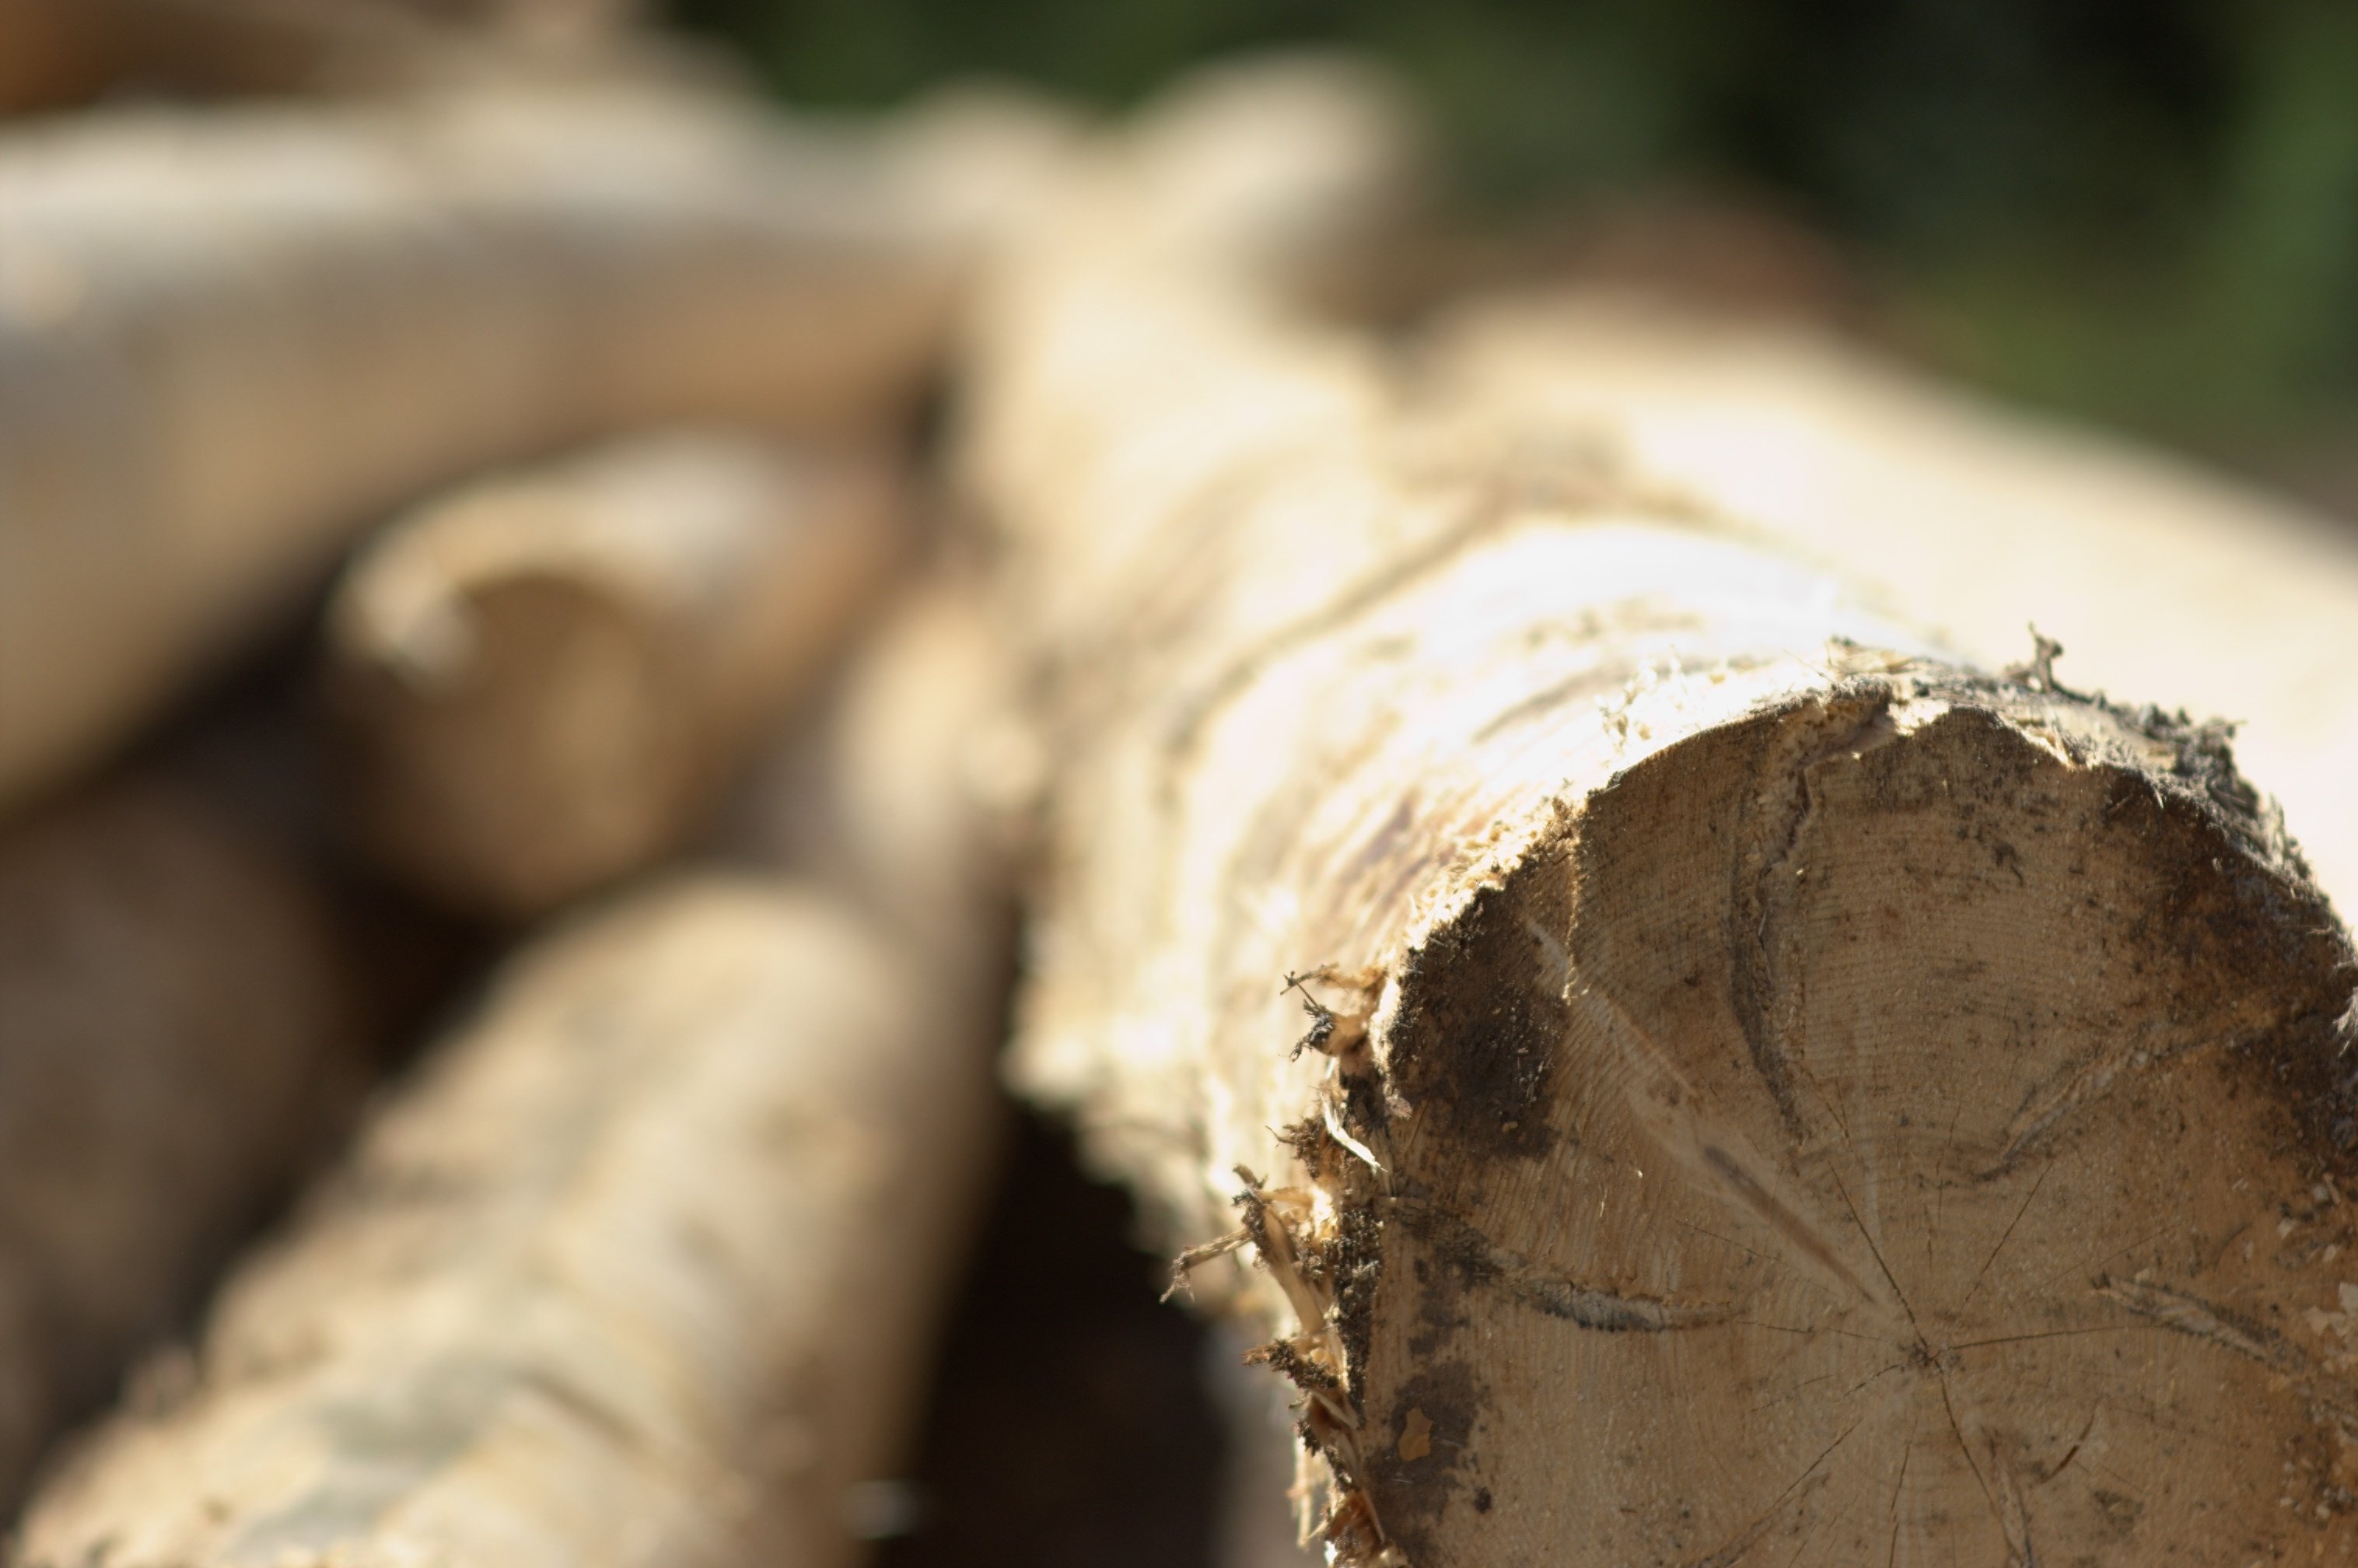
tree, bokeh, plant, wood, leaf, trunk, food, produce, vegetable, soil, close up, coconut, blackforest, rawtherapee, germany, deutschland, walimex, samyang, pentax, schwarzwald, 85mm, bokehlicious, lenstagged, steffenzahn, k100d, justpentax, iamflickr, 85mmf14, walimex85mm, walimexpro8514if, hinterzarten, macro photography, badenw rttemberg, plant stem, land plant